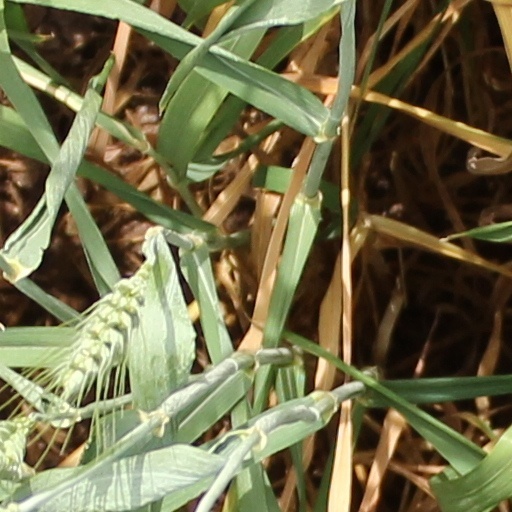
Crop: wheat